Lost & Found in Armenia

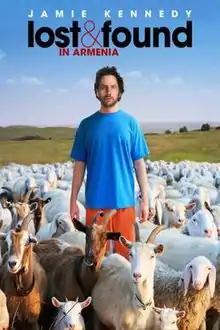

Lost & Found in Armenia is an American comedy written and directed by Gor Kirakosian, starring Jamie Kennedy and Angela Sarafyan. The film was completed in 2012, and, was released to select US theaters and on-demand video on June 7, 2013.